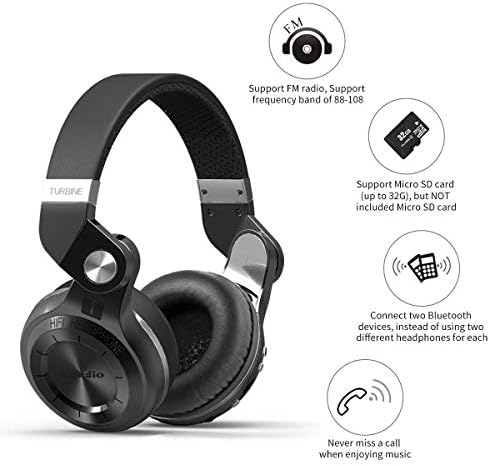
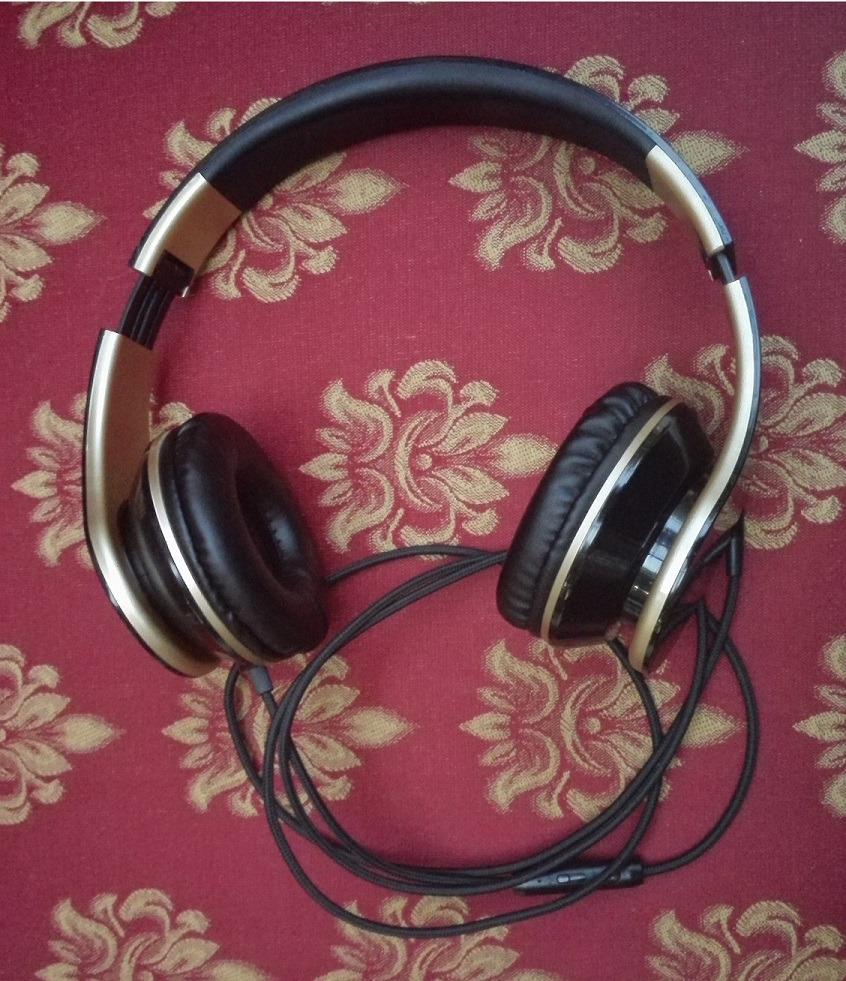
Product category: headphones
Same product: no